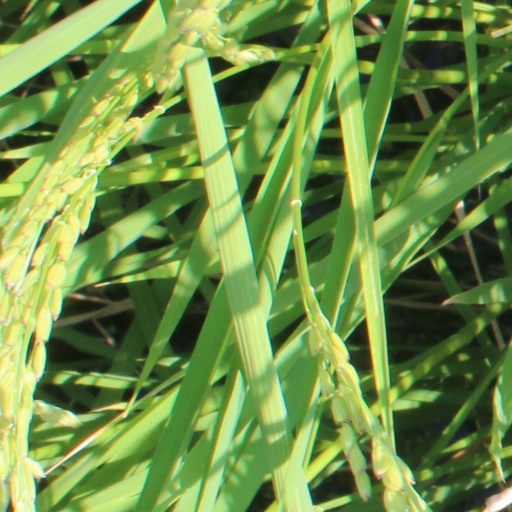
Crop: rice